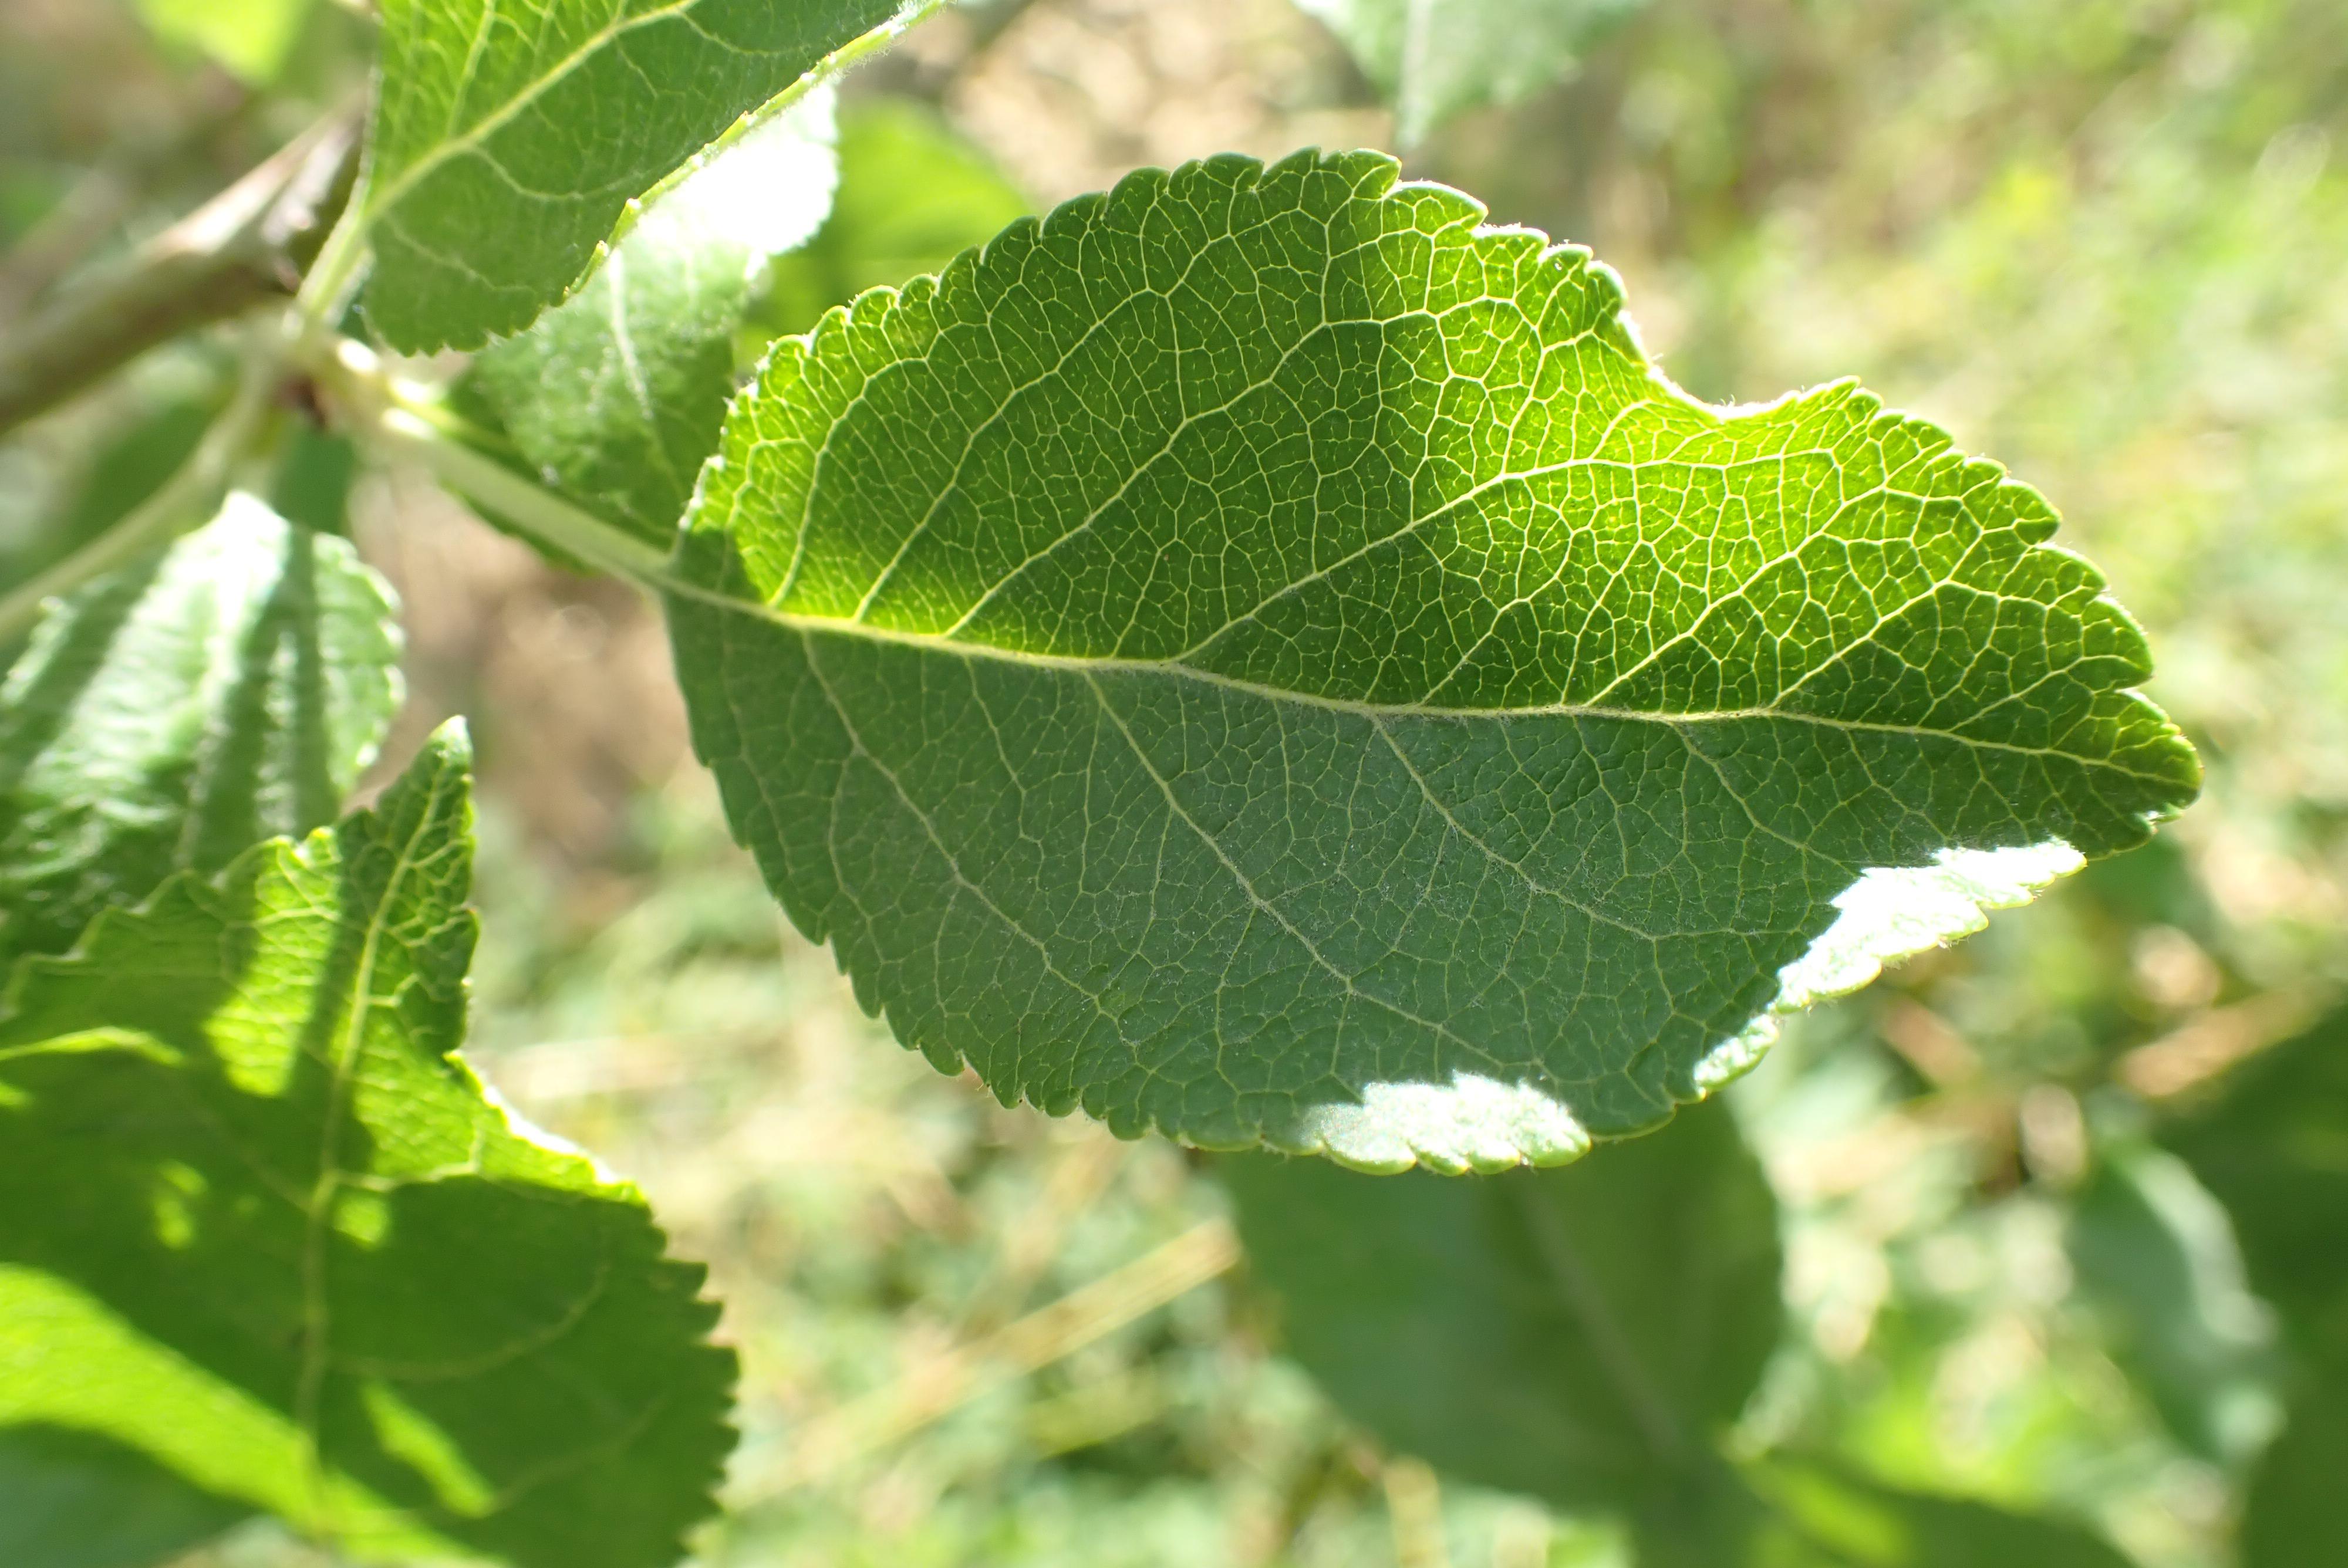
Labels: healthy